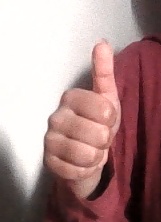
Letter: aleff